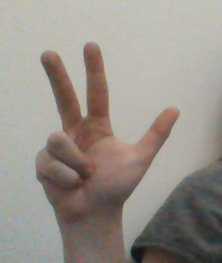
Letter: al